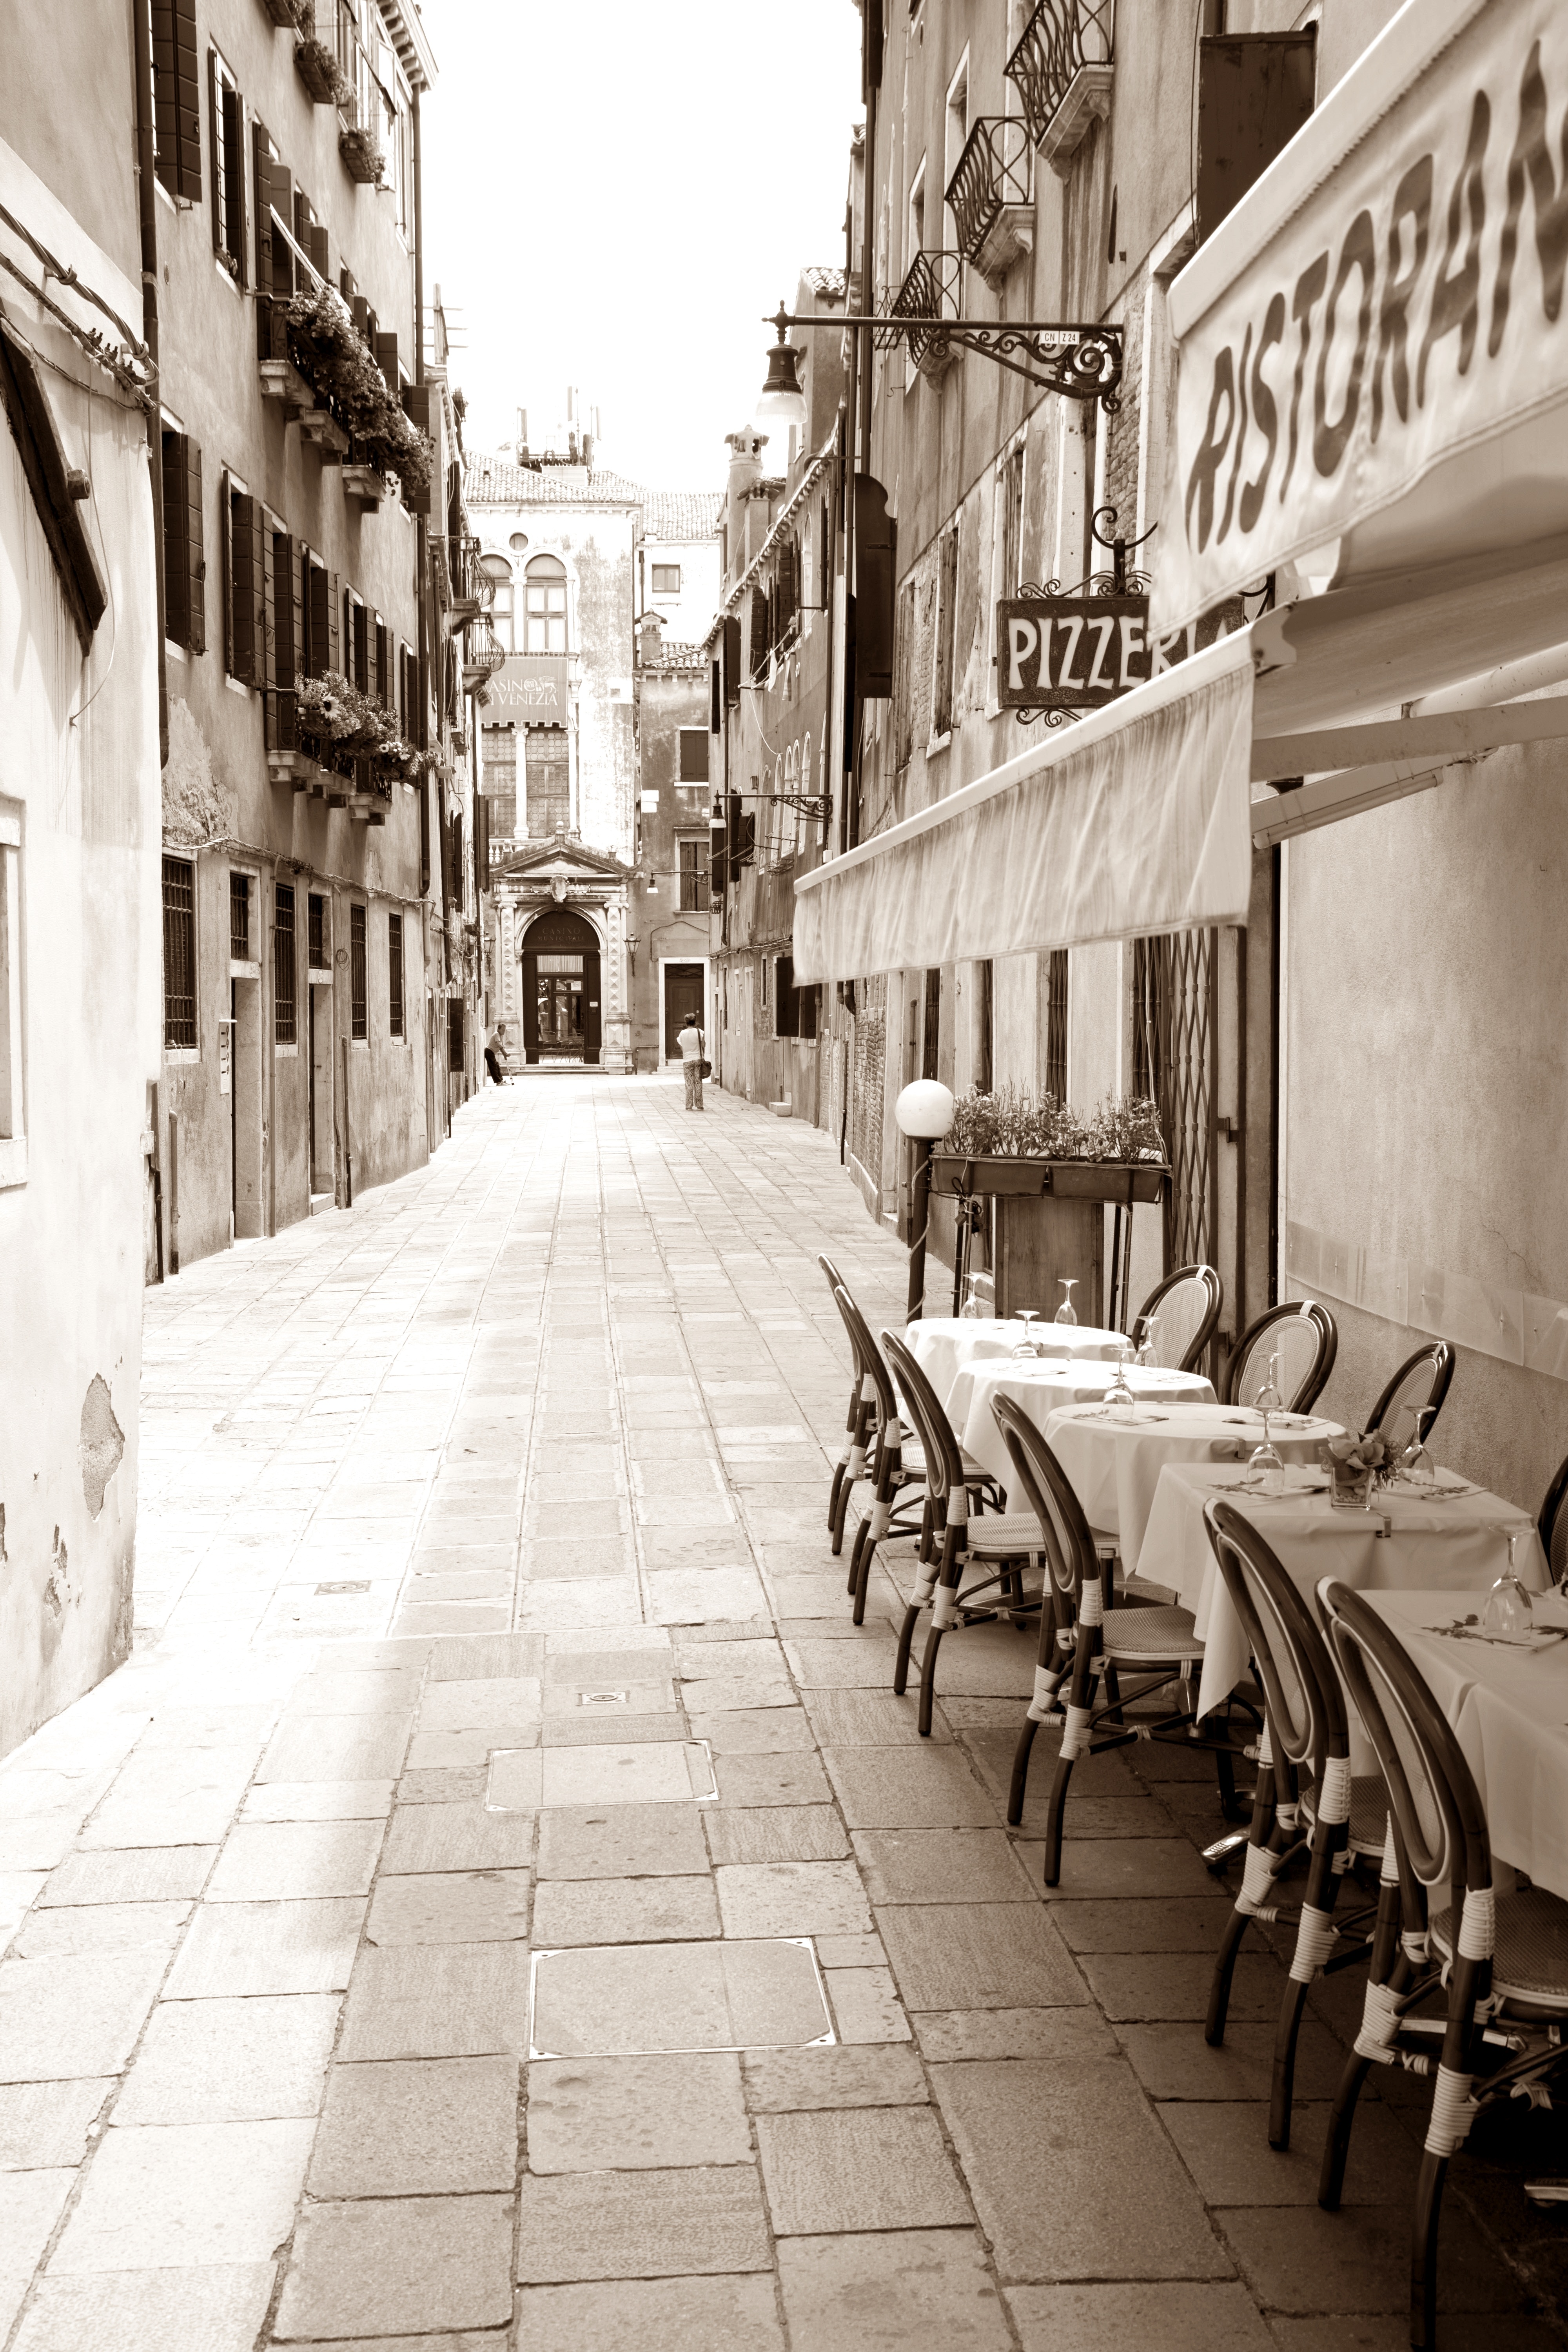
black and white, architecture, road, white, street, antique, town, building, old, alley, city, romantic, italy, venice, monochrome, infrastructure, homes, photograph, neighbourhood, side street, urban area, monochrome photography, ancient history, human settlement